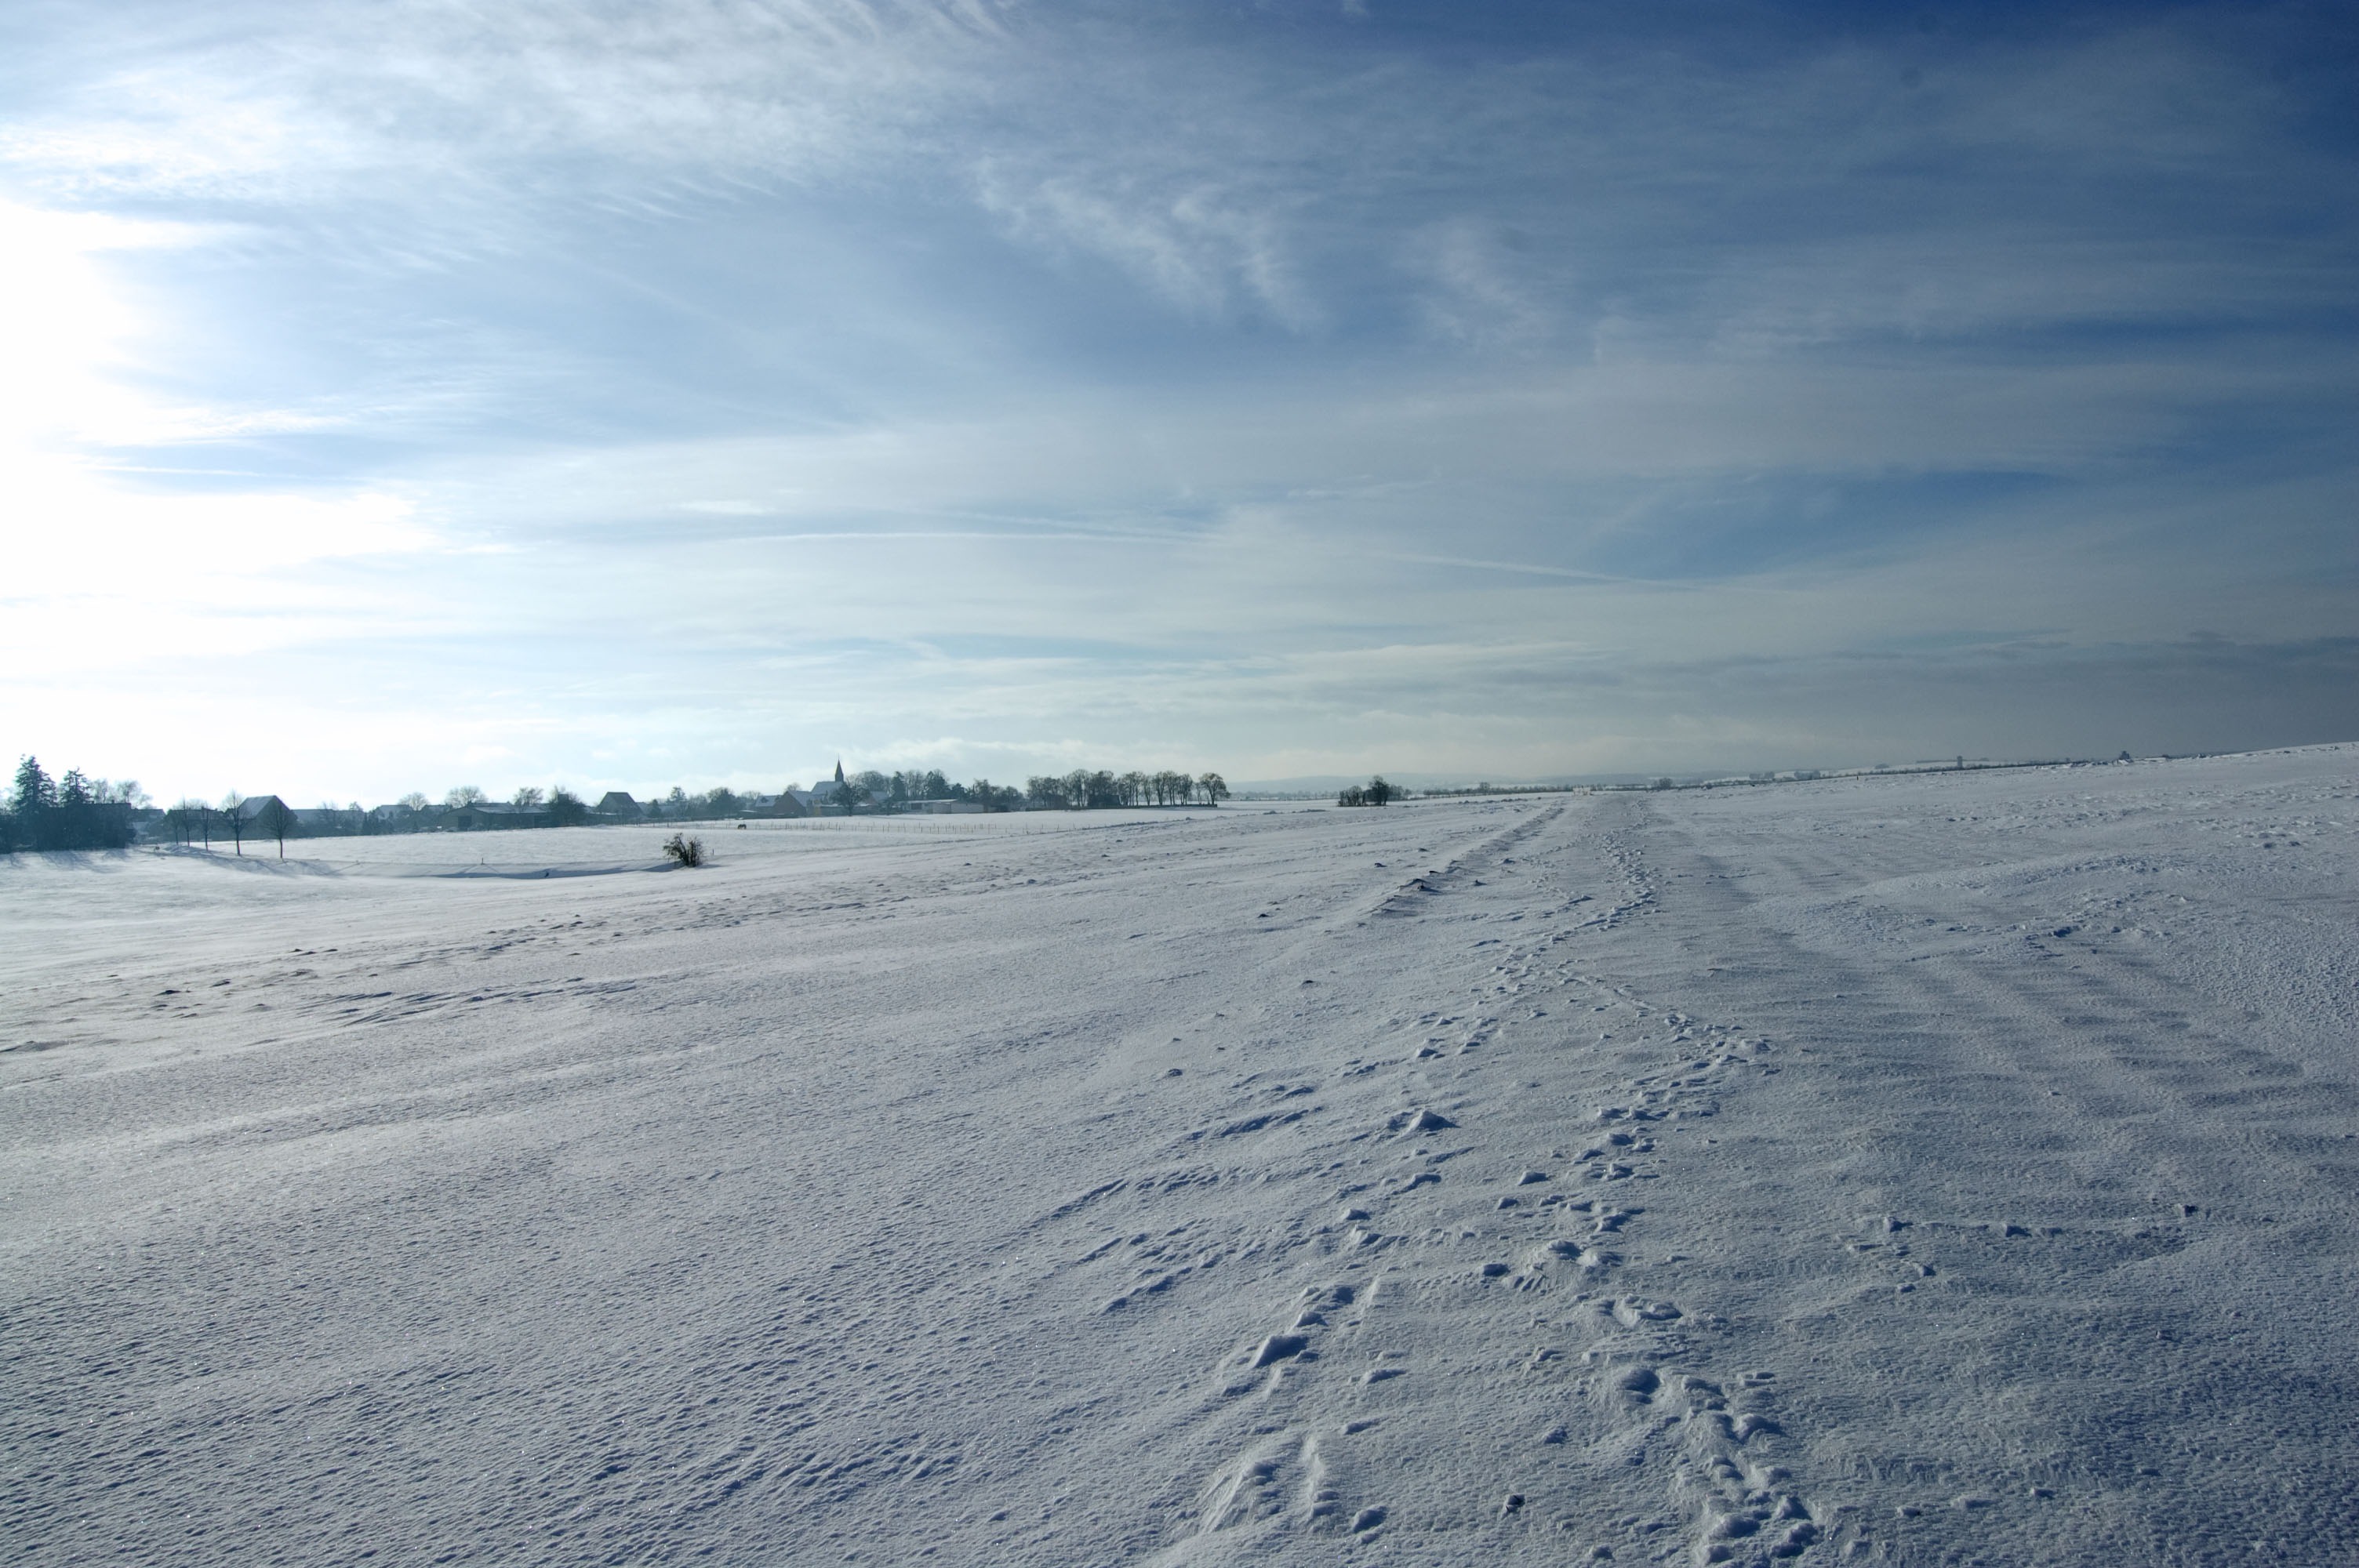
landscape, sea, sand, horizon, mountain, snow, cold, winter, cloud, sky, white, sunlight, morning, frost, village, ice, weather, snowy, blue, arctic, season, icy, habitat, piste, natural environment, atmosphere of earth